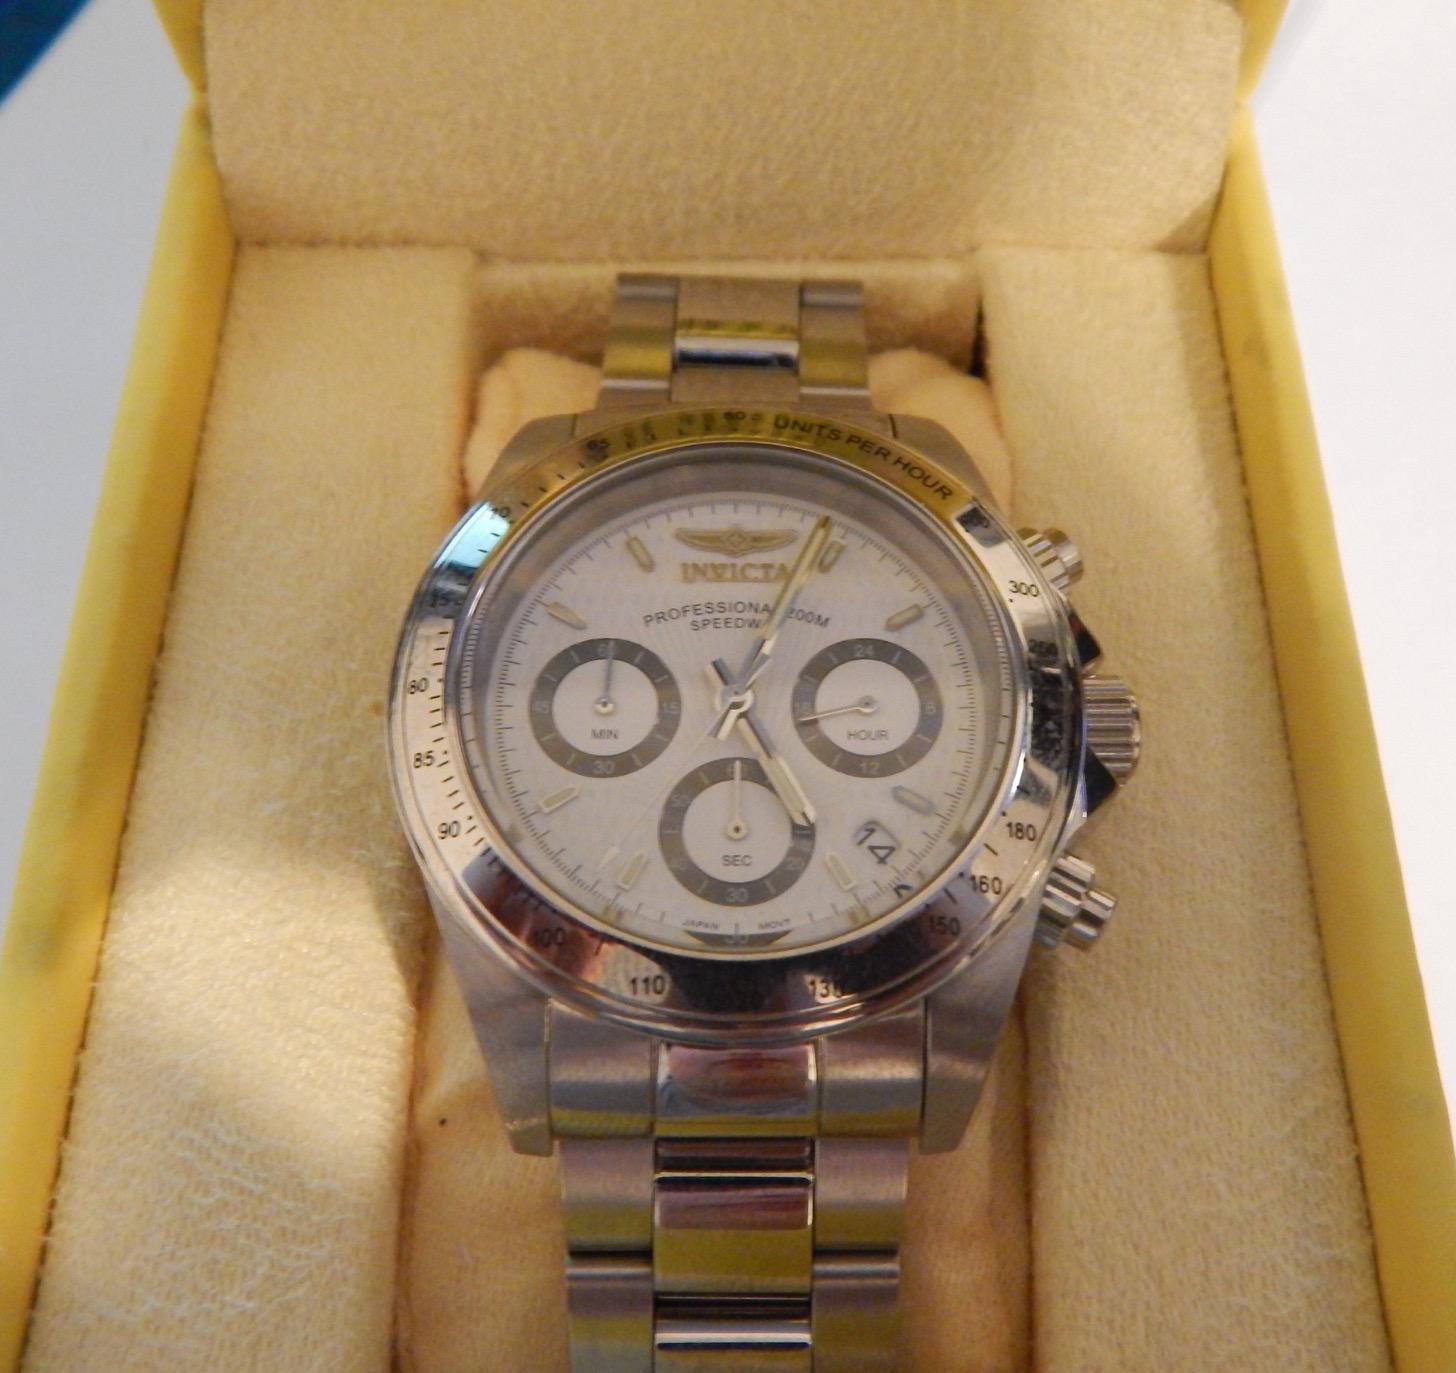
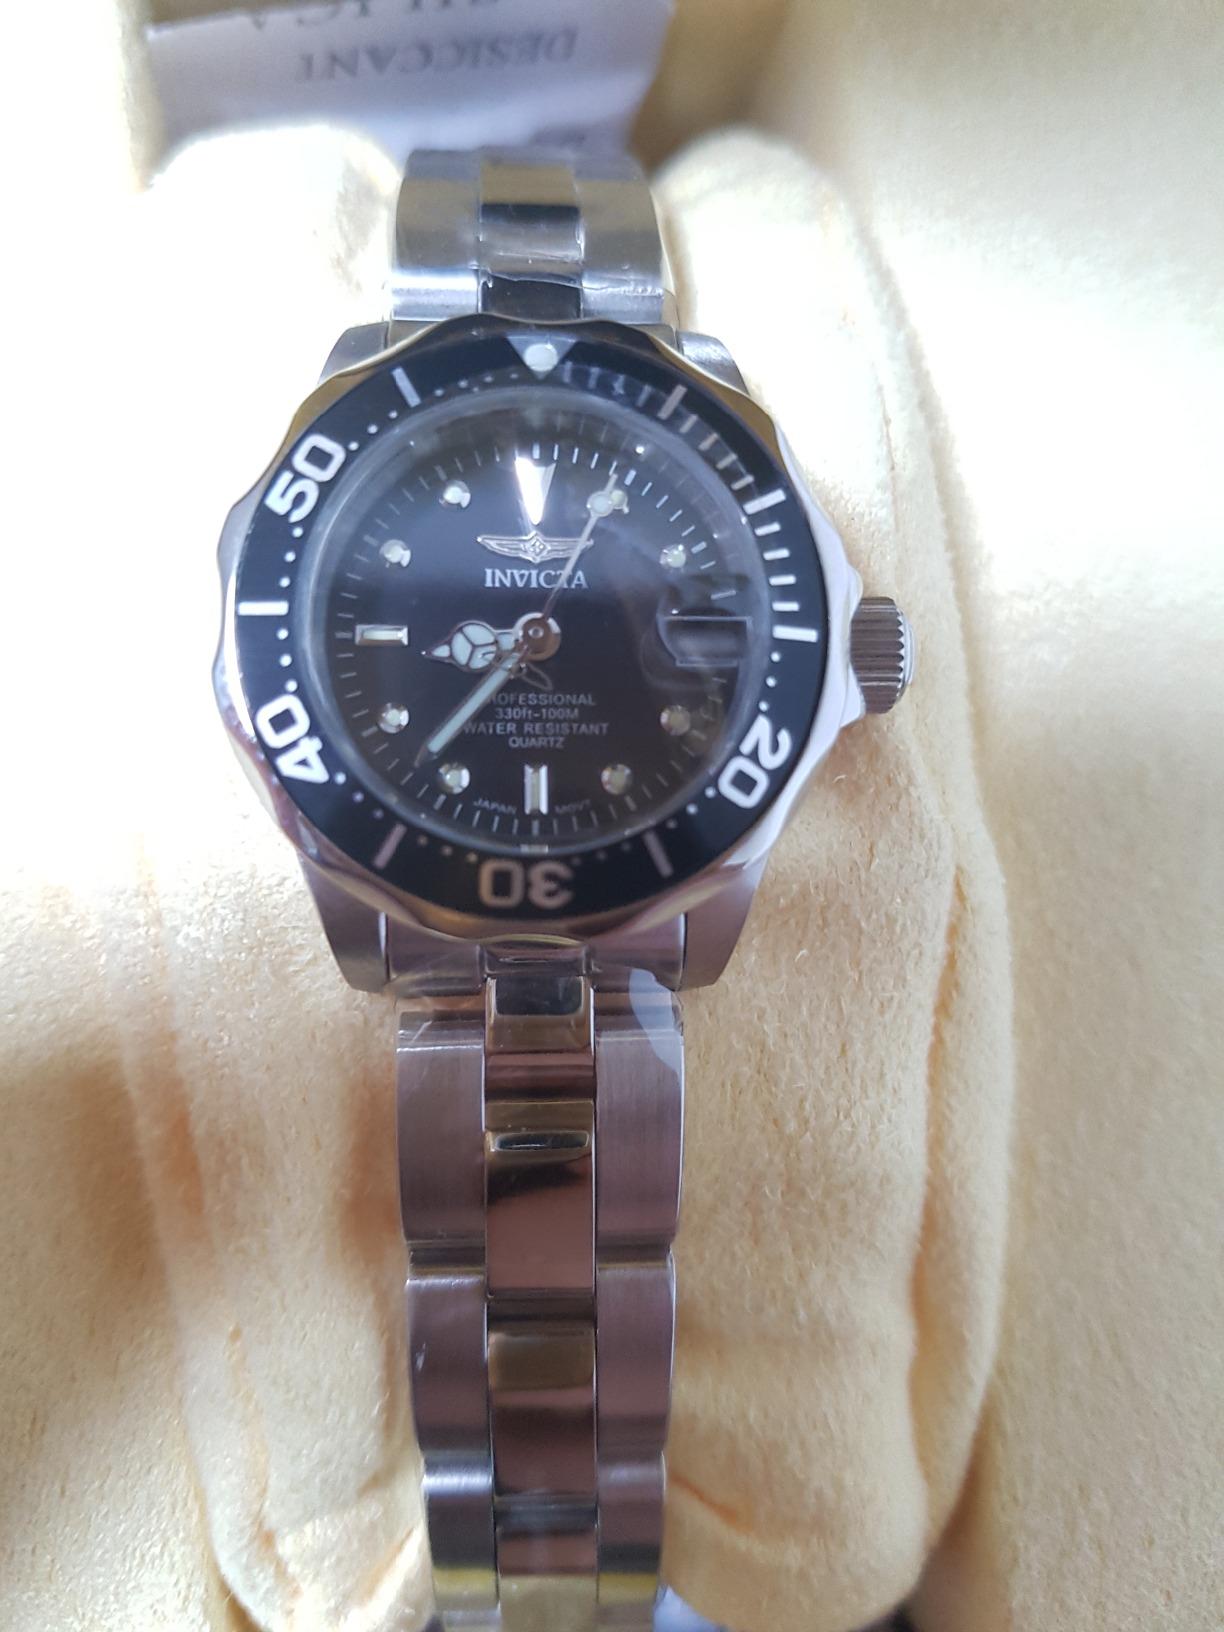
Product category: accessories_watch
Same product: no